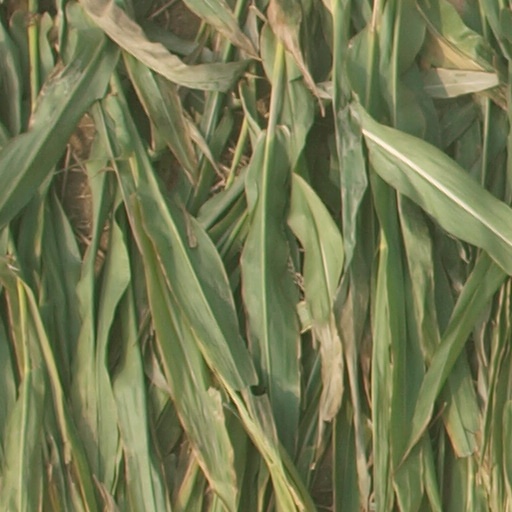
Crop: maize; corn